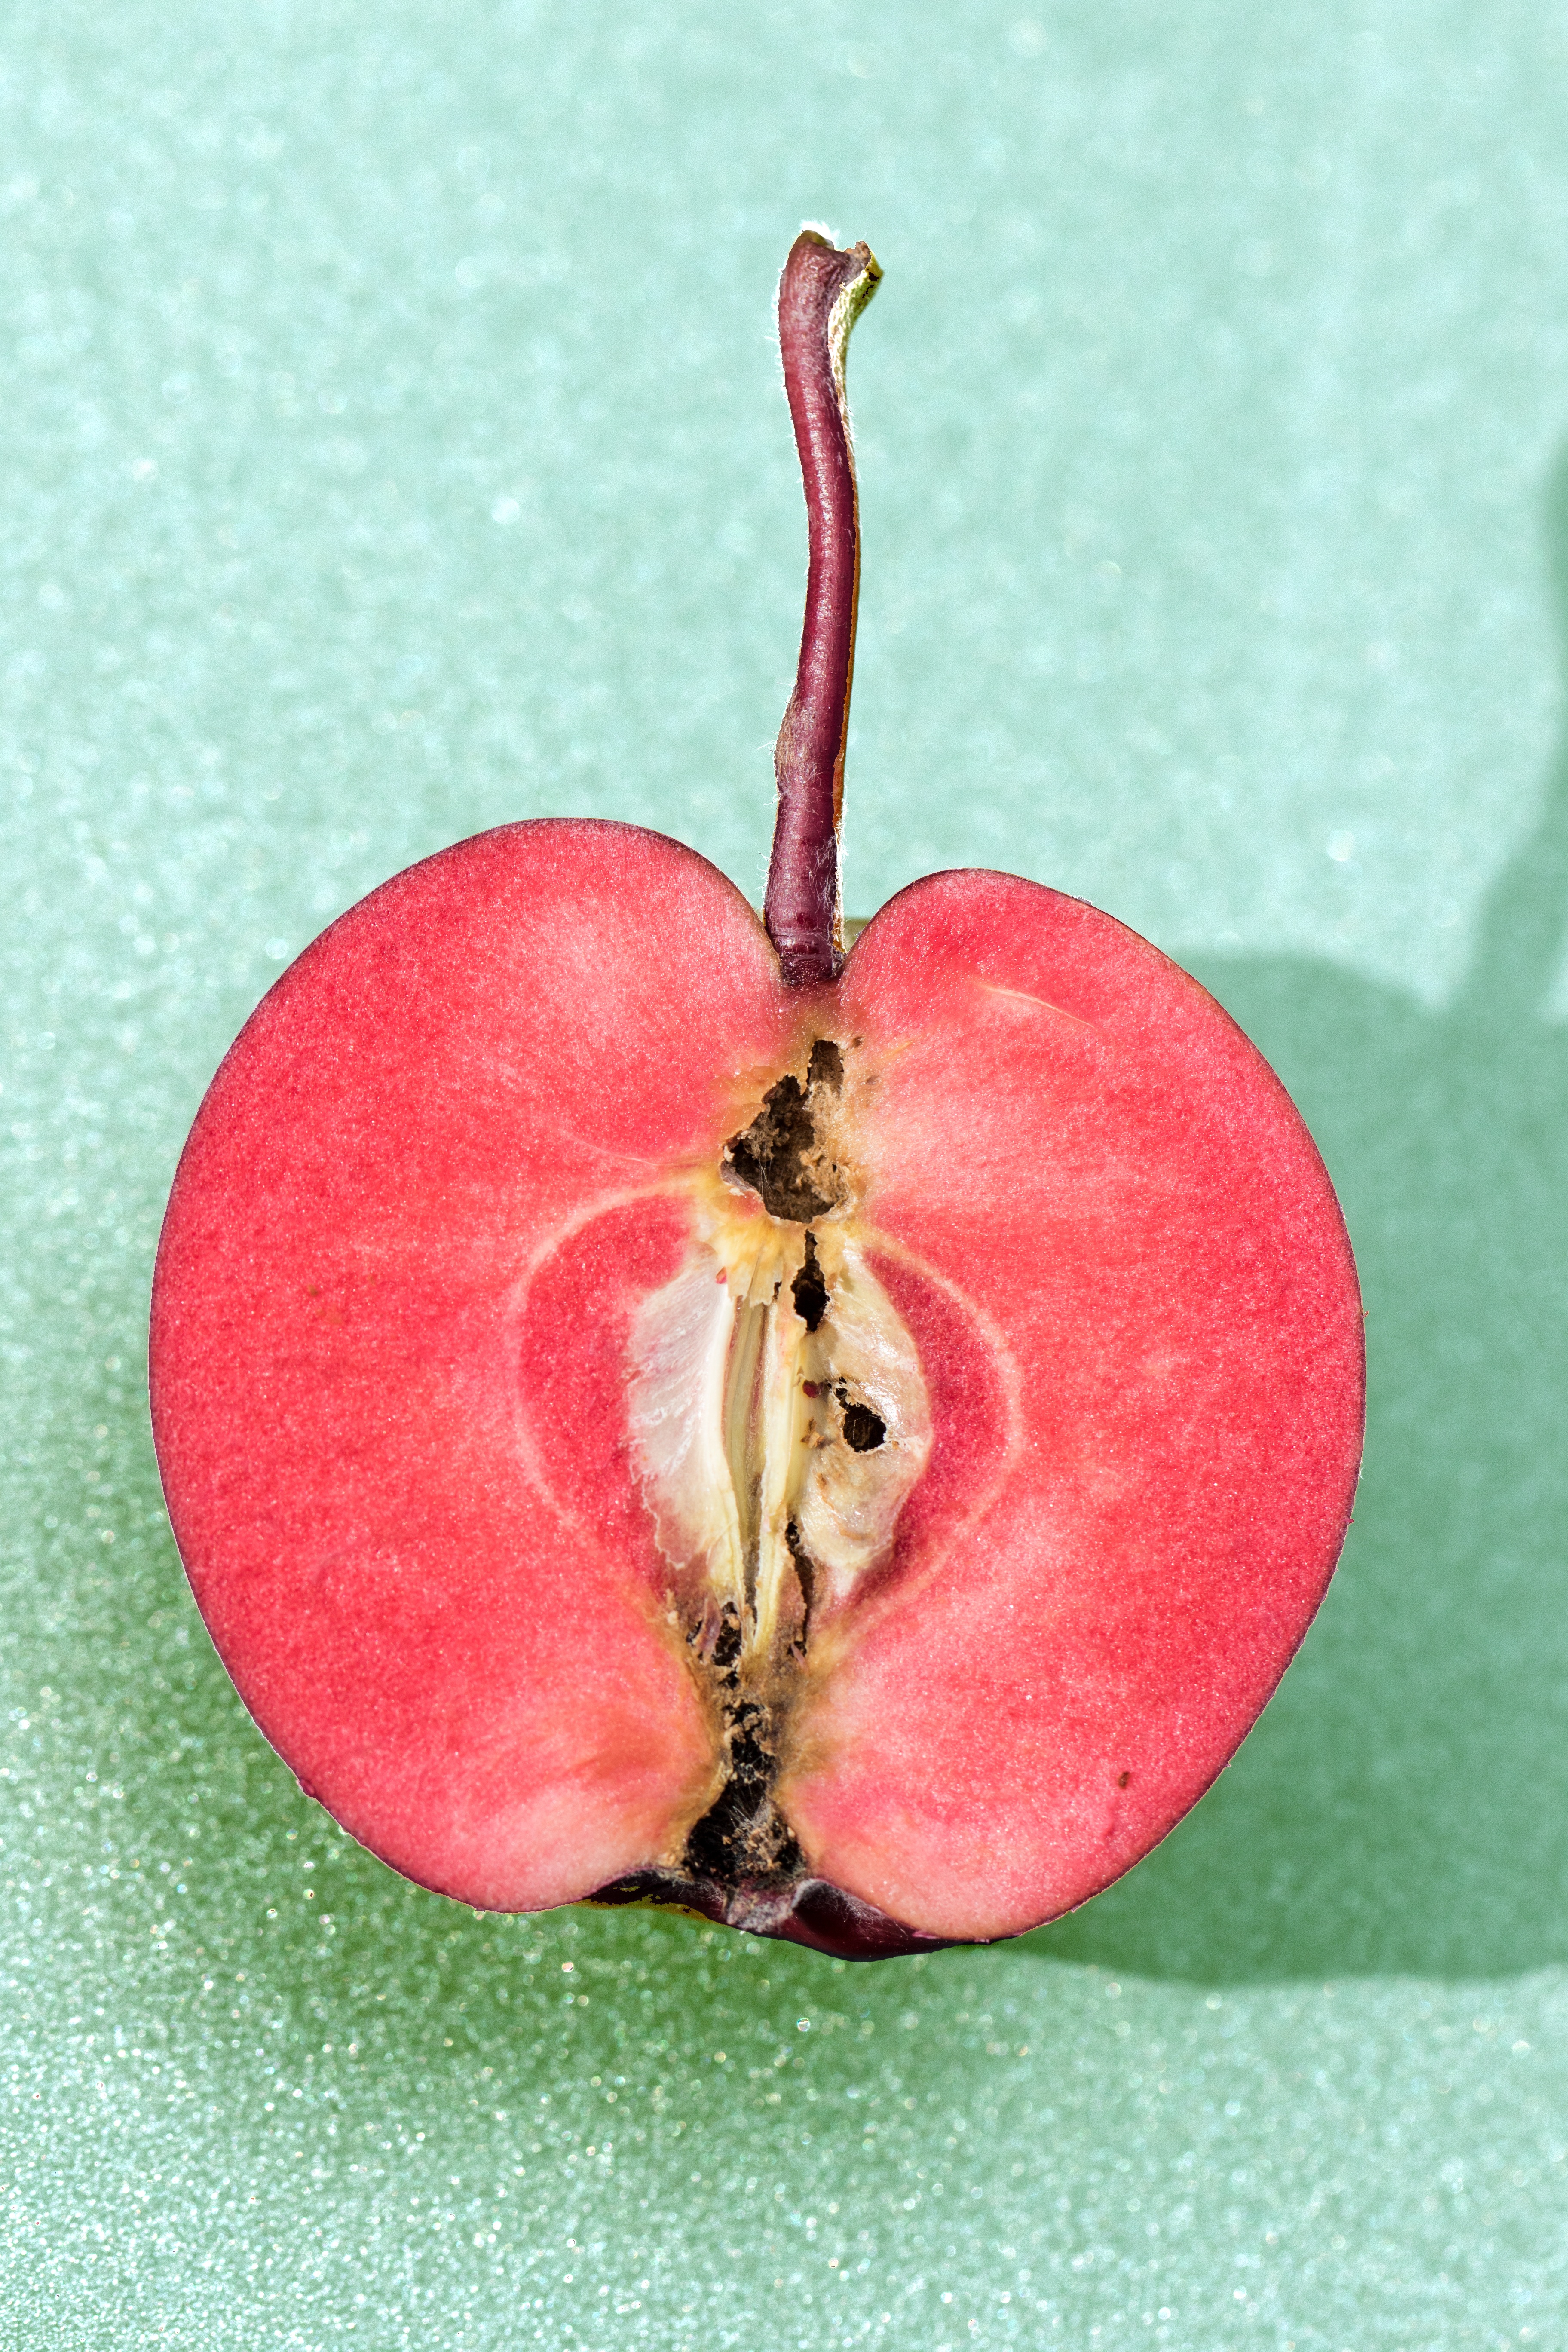
apple, plant, fruit, leaf, flower, petal, ripe, food, red, produce, pink, healthy, close up, human body, organ, core, half, macro photography, flowering plant, rose family, land plant